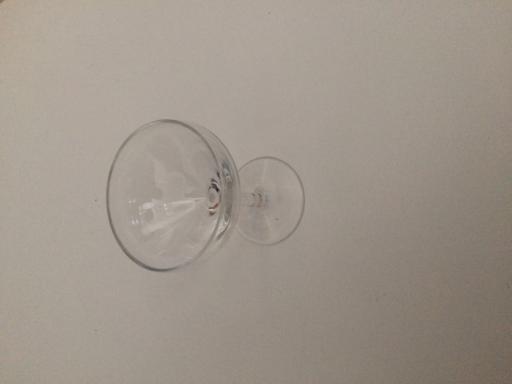
Label: glass